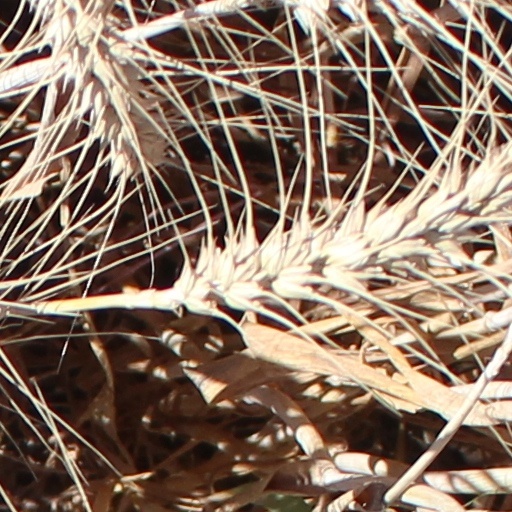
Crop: wheat